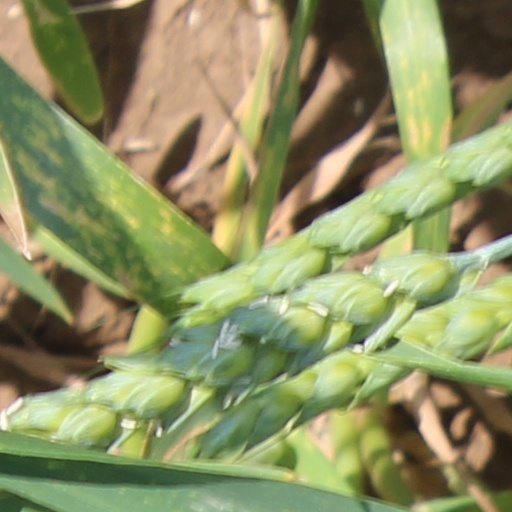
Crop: wheat